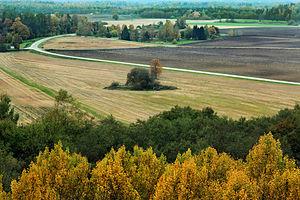
Emumäe est un village de la Commune de Rakke du Comté de Viru-Ouest en Estonie.